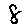
Label: 8